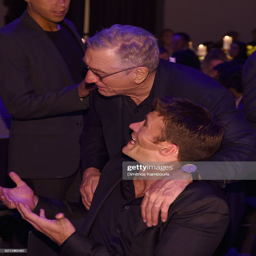
actors attend the exclusive gala event during festival hosted by business .